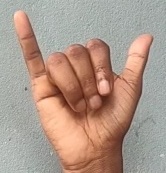
ASL sign: Y